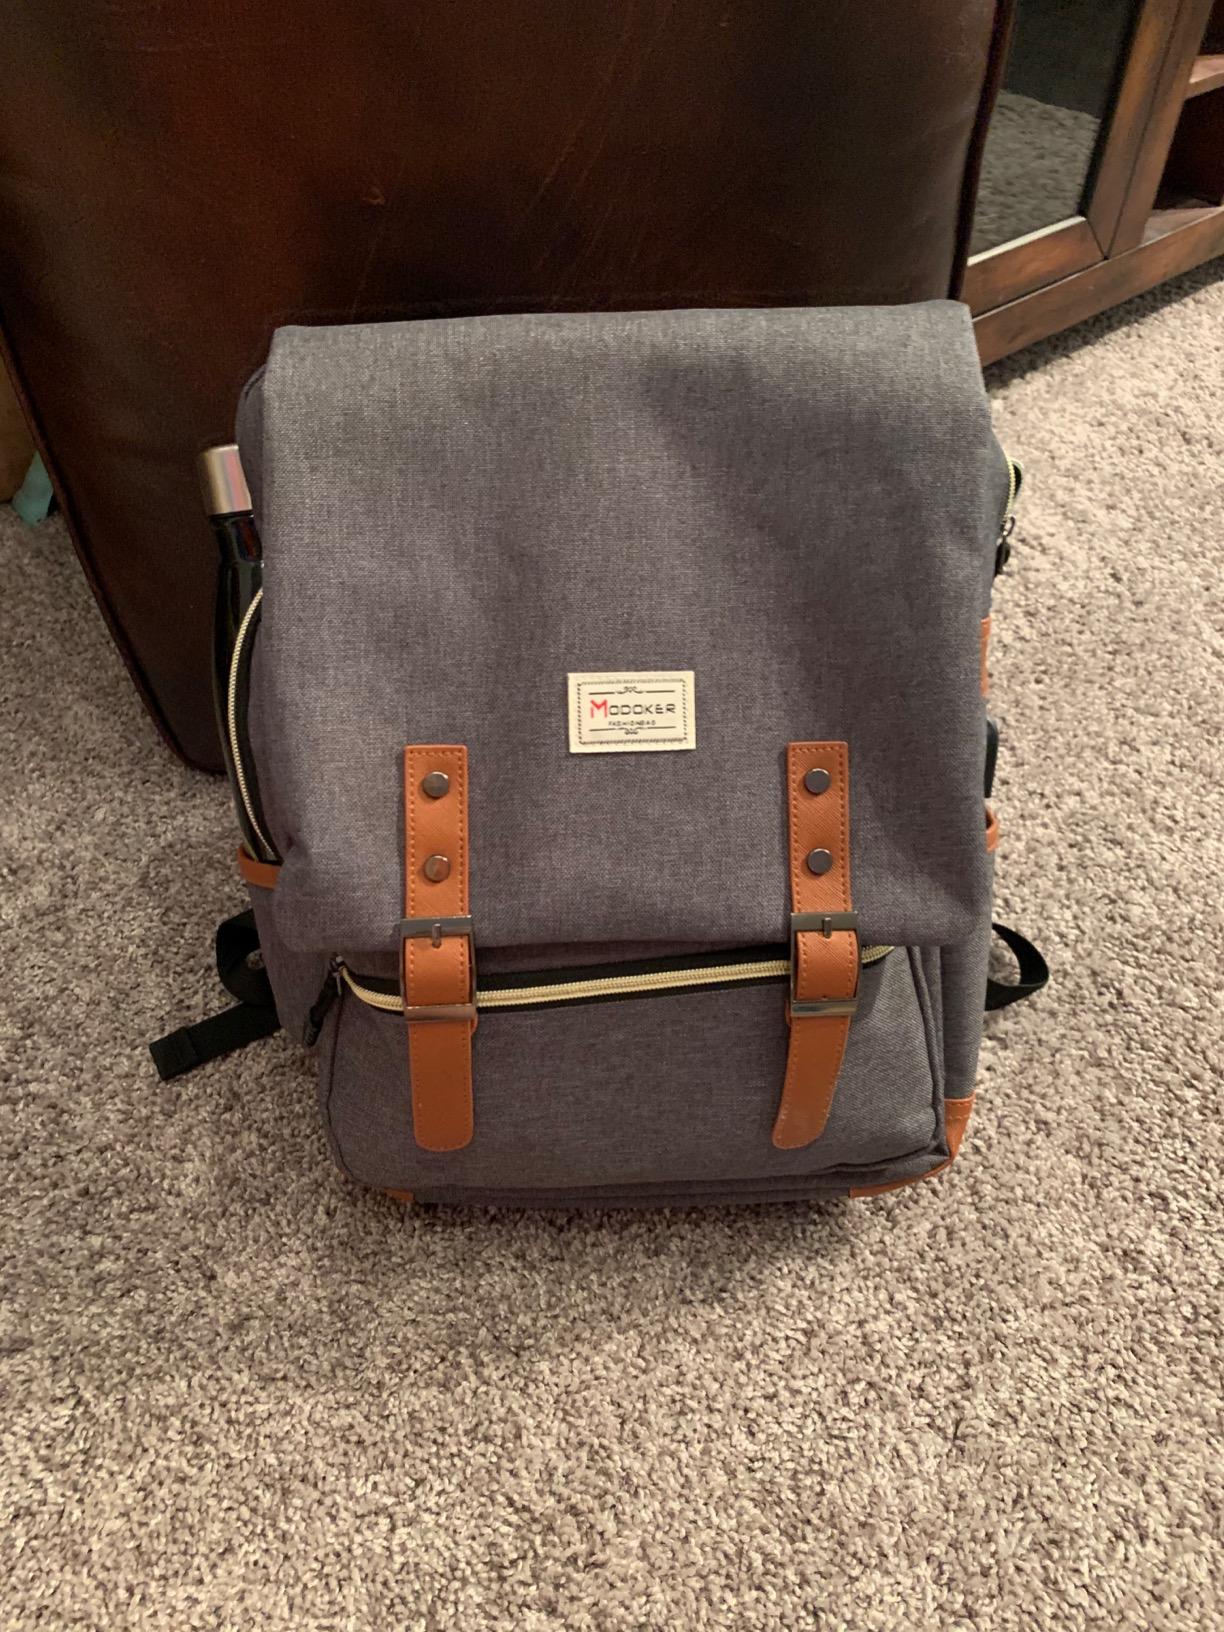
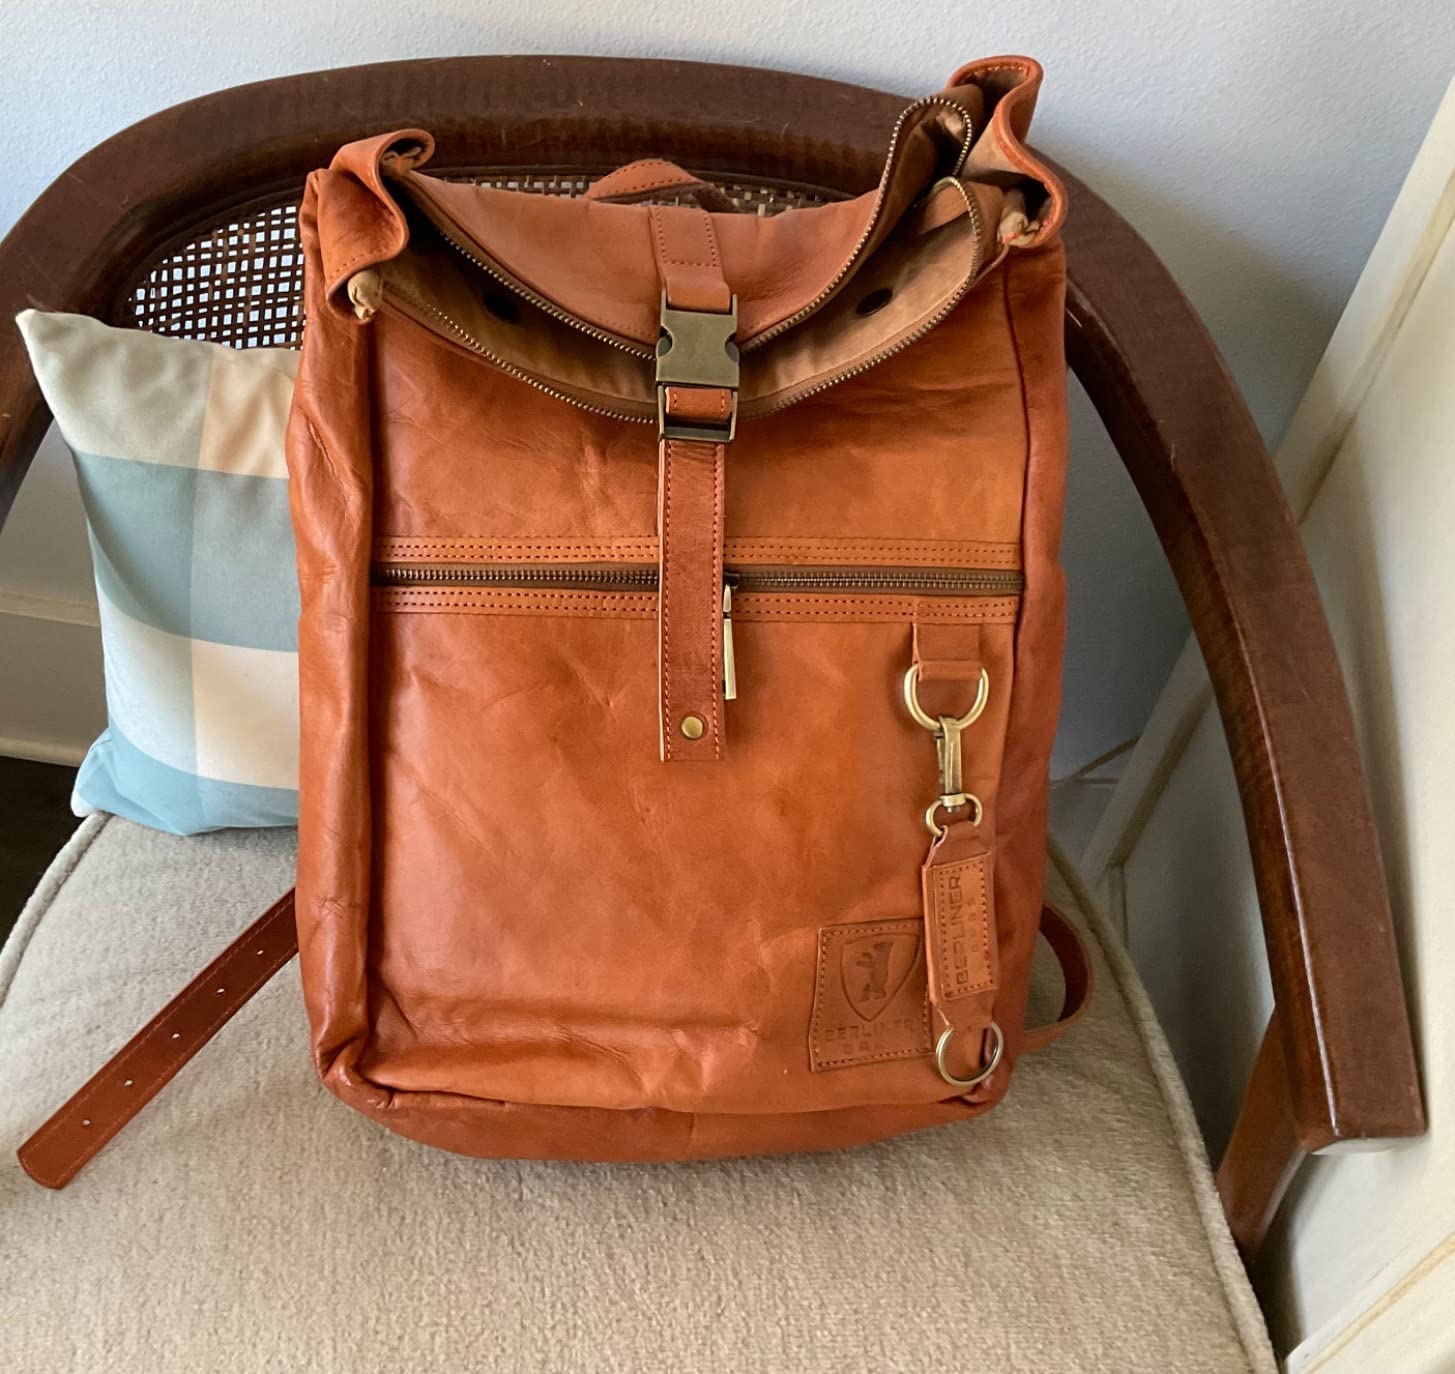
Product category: bag
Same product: no